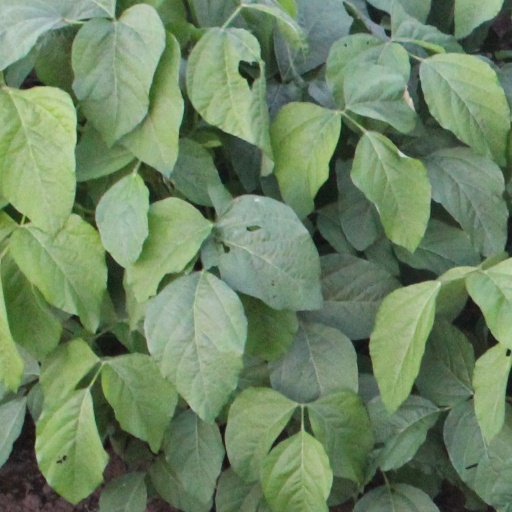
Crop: soybean